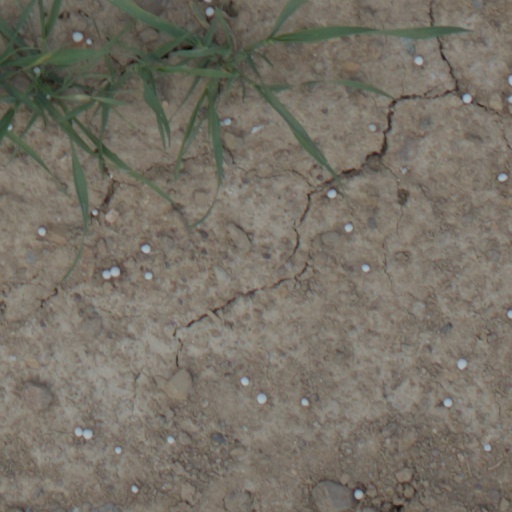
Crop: wheat